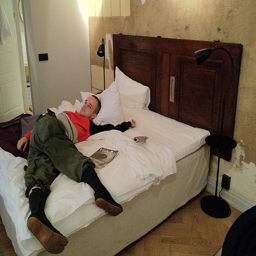
A man laying on a bed bent like a pretzel.
A young man has sprawled out on a bed with a large wooden headboard.
A young man sprawled in a contorted pose on a bed.
A picture of a man turned in a weird postion on a bed.
A man laying with his torso twisted on a bed